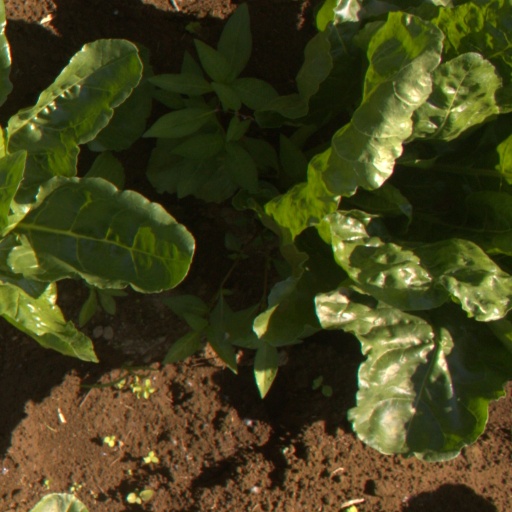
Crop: sugar beet